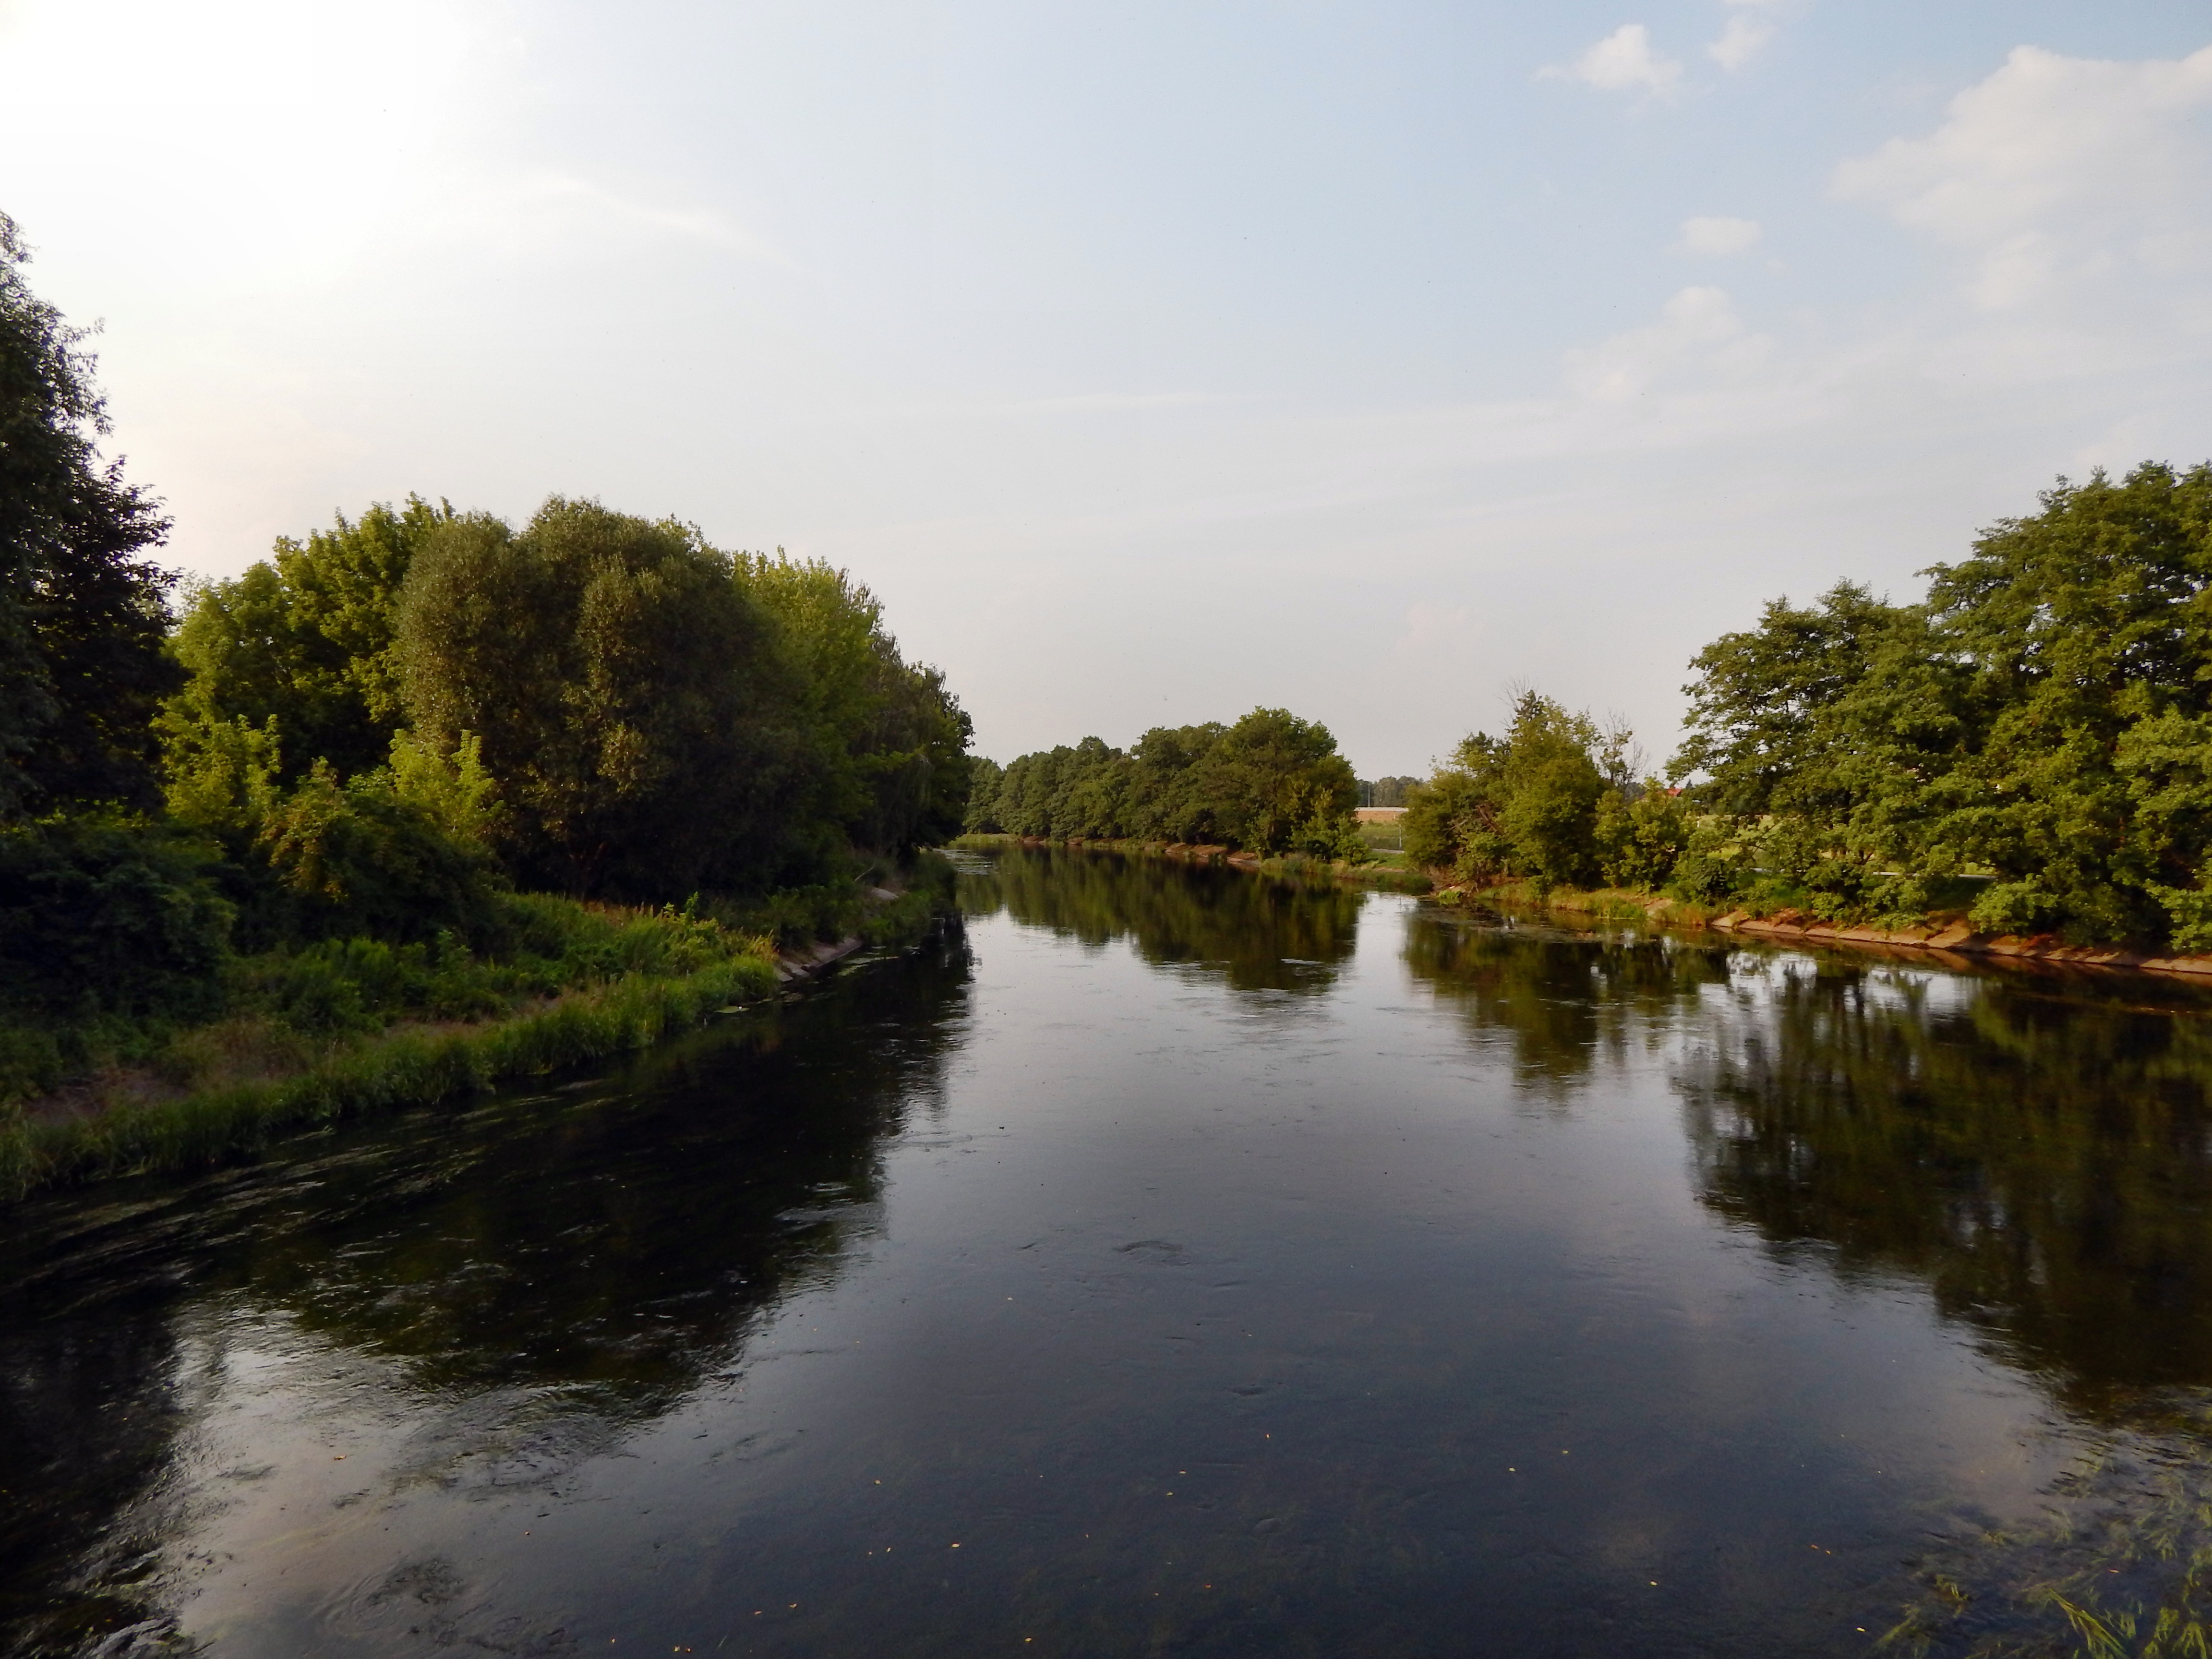
landscape, tree, water, nature, lake, river, canal, pond, stream, reflection, autumn, reservoir, waterway, body of water, wetland, loch, landform, geographical feature, river gwda